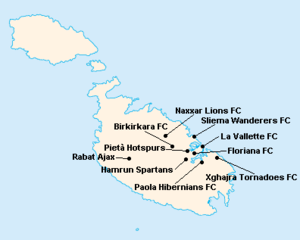
Répartition des clubs de Premier League Maltaise 2000-2001.
La saison 2000-2001 de Premier League Maltaise était la quatre-vingt-sixième édition de la première division maltaise.